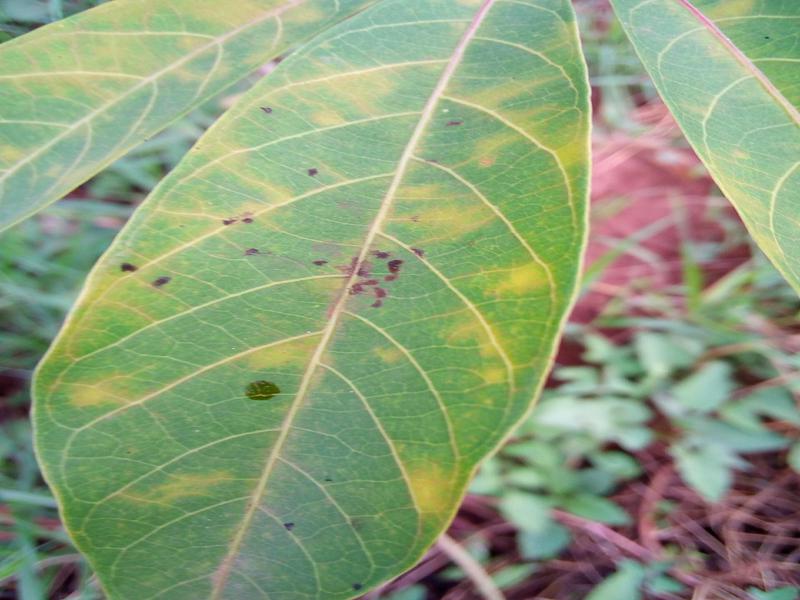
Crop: cassava
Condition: brown_streak_disease